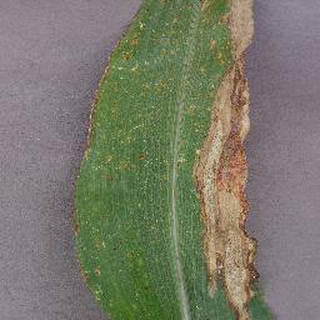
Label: corn_northern_leaf_blight